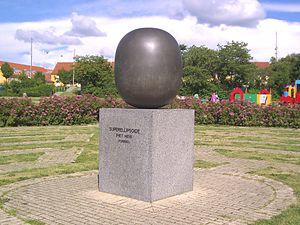
Un superœuf est, en géométrie, un solide de révolution obtenu par rotation d'une courbe de Lamé d'exposant supérieur à 2 autour de son plus grand axe. Un tel solide peut tenir droit sur une surface plane.